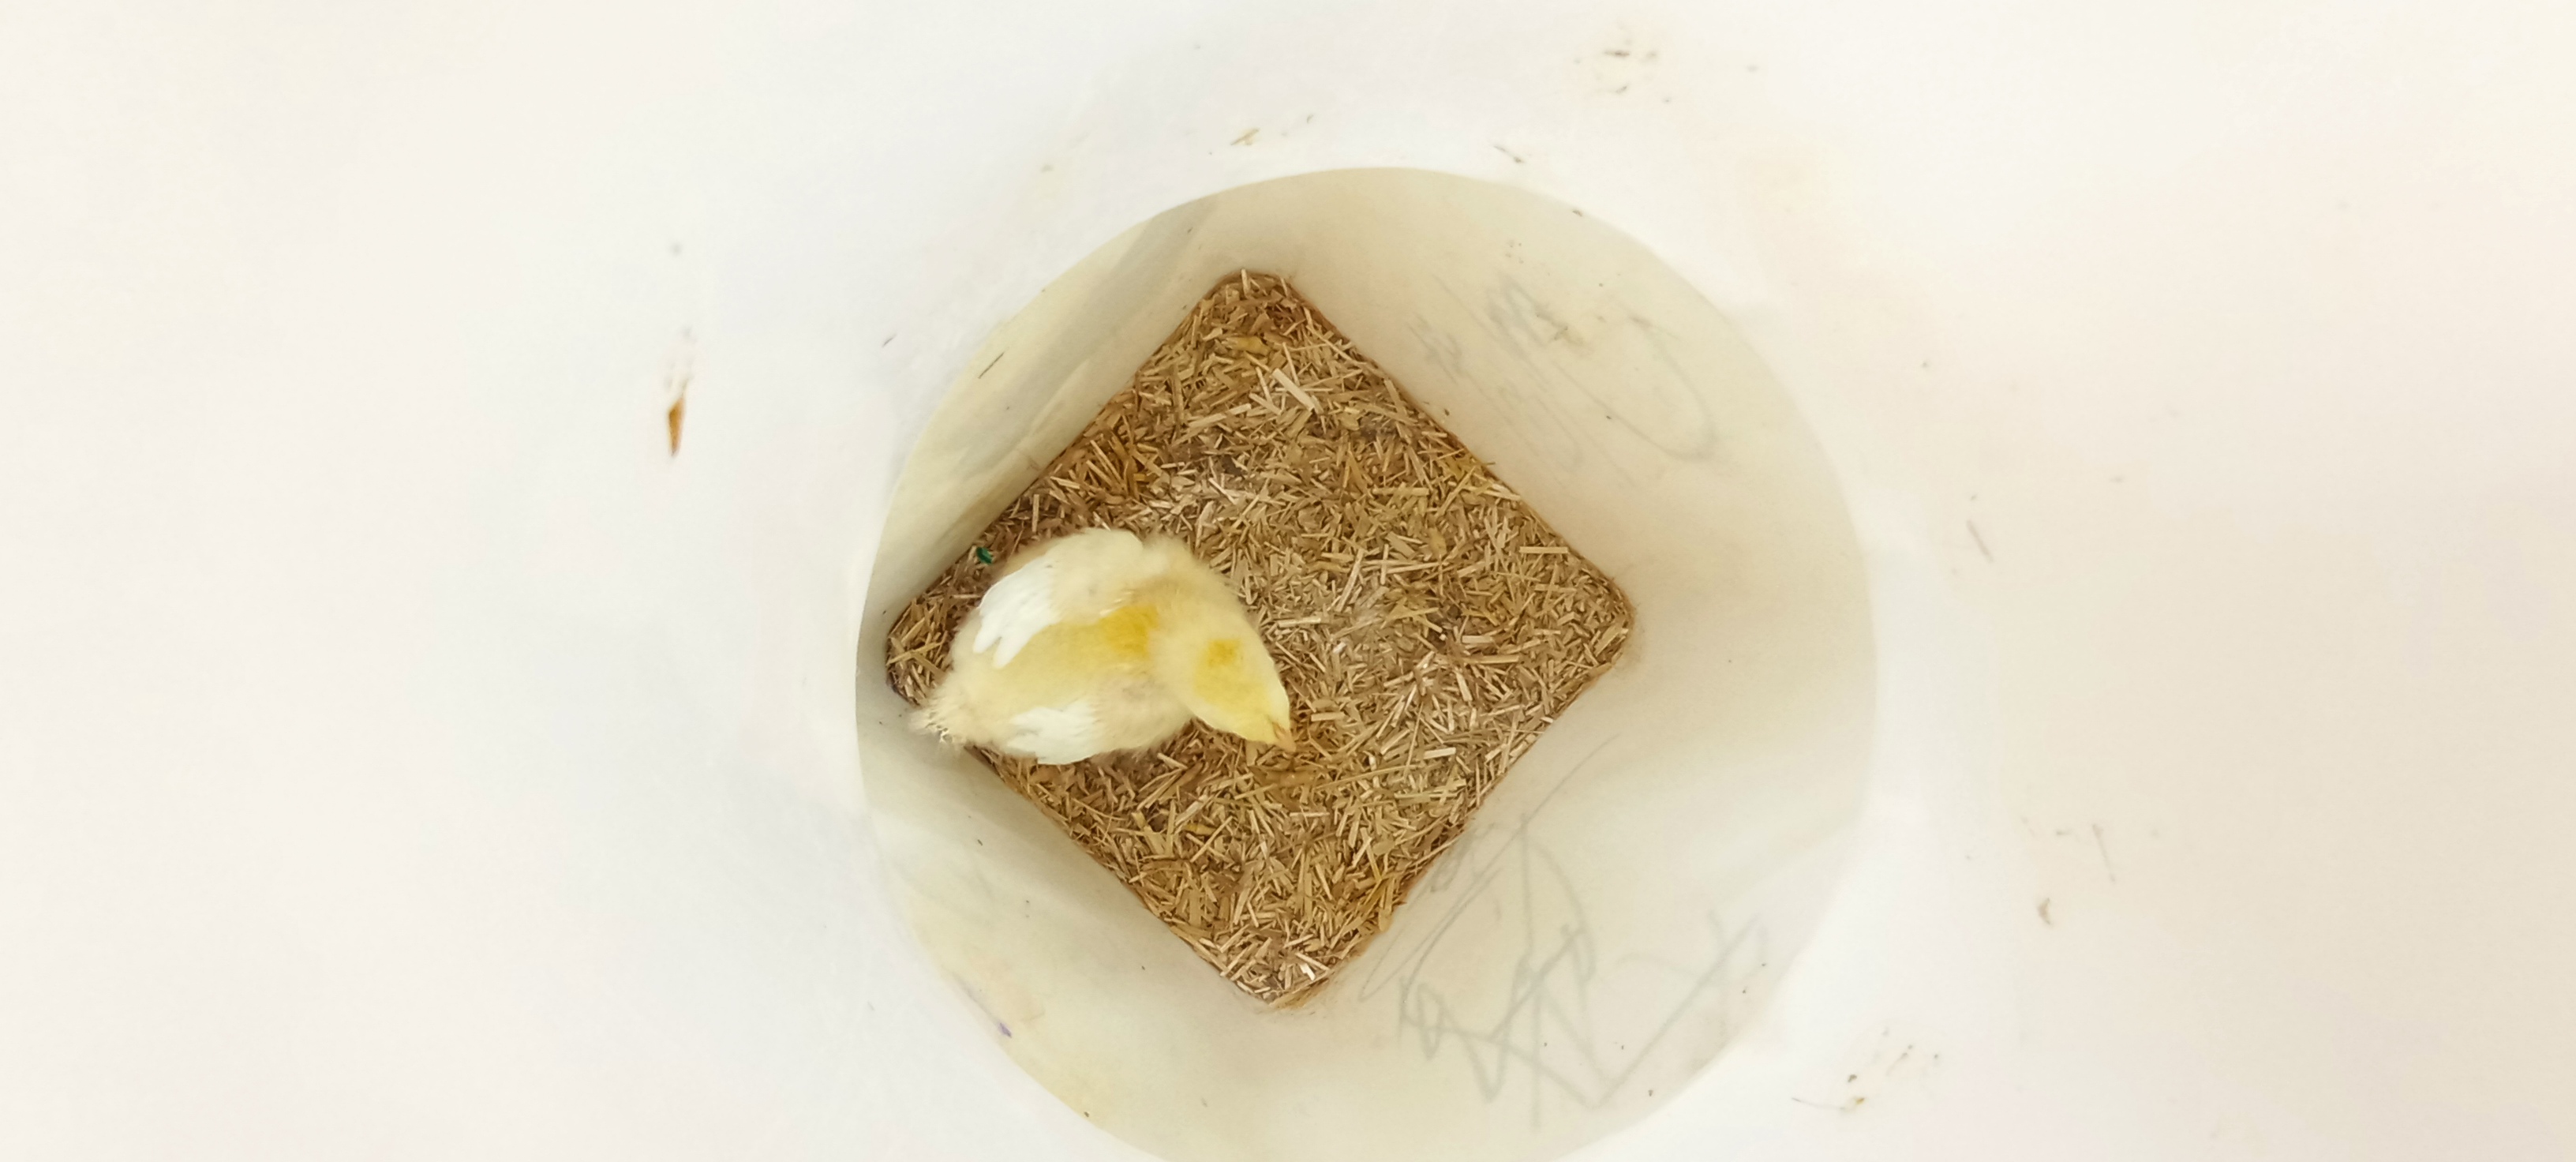
Weight: 191 g